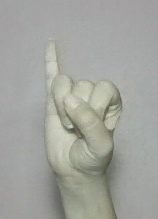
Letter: meem